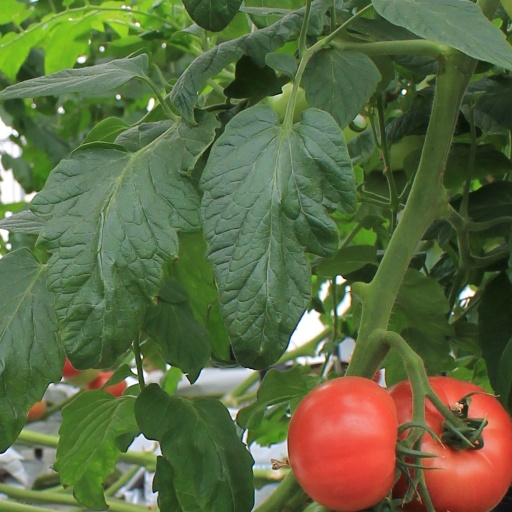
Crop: tomato